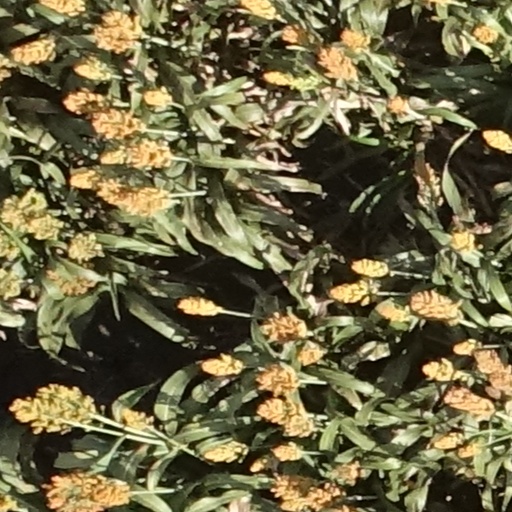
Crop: sorghum